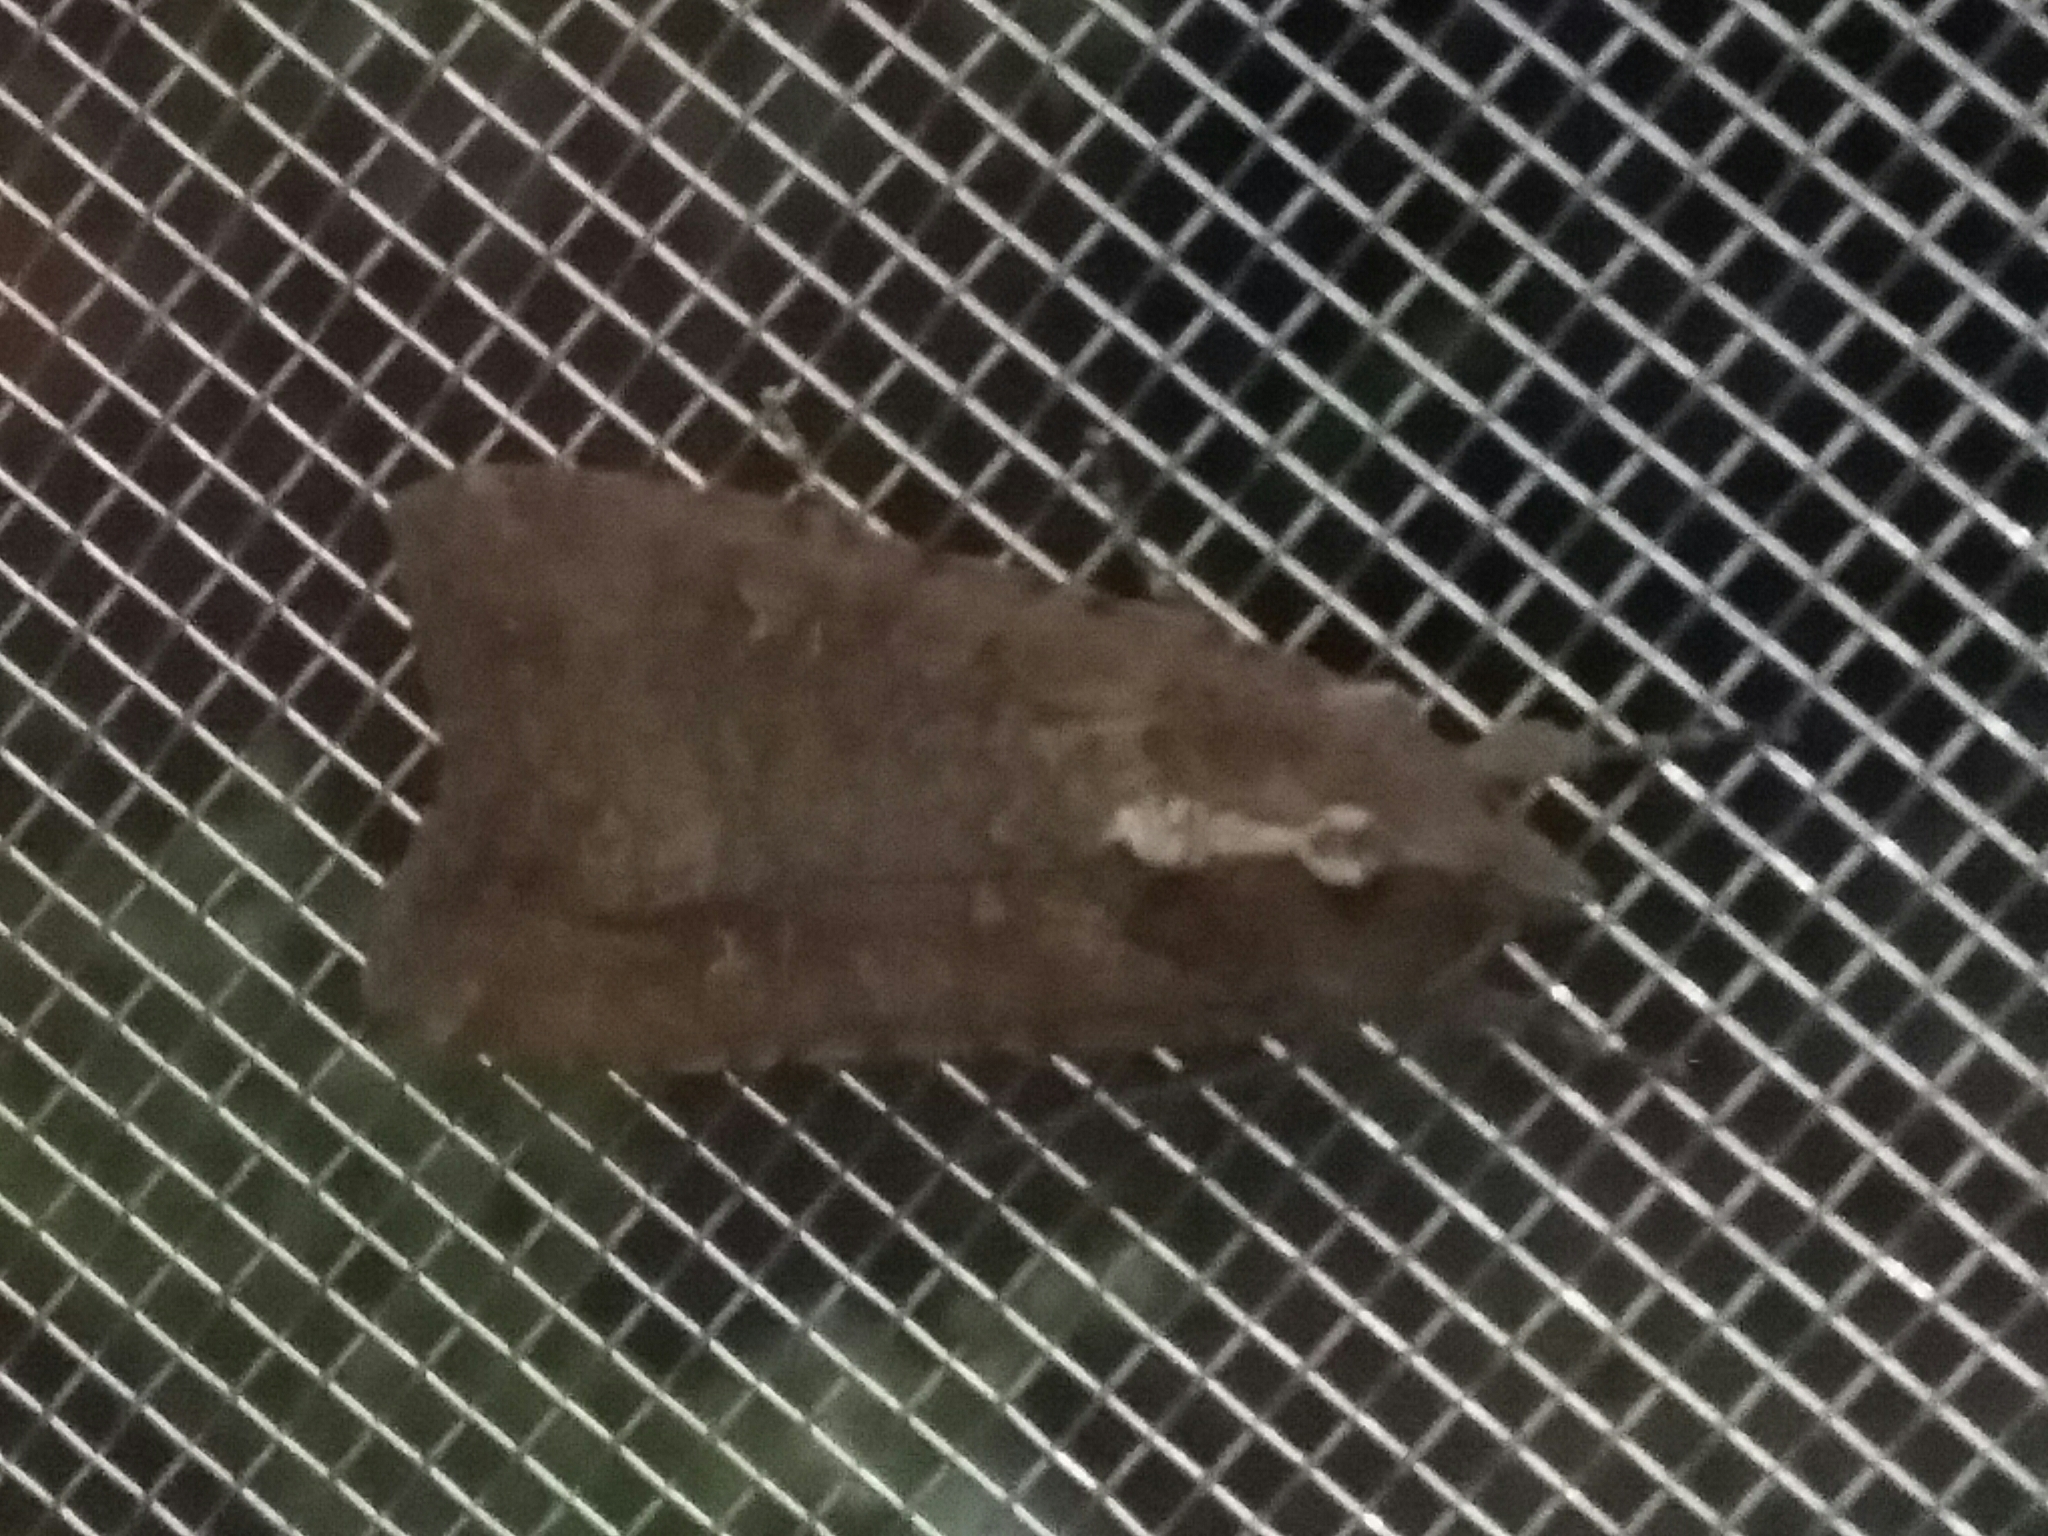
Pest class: cutworms